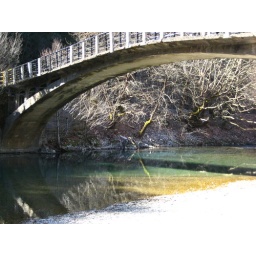
The bridge over the river connecting the village of Aristi with the rest of the Zagori region.